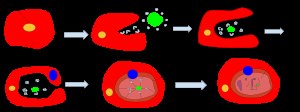
Makrofag
Makrofag spiser patogen, i 6 trin.
Makrofager, forkortet MΦ, er en type hvide blodlegemer, der som del af immunsystemet opsluger og nedbryder beskadigede celler og celle-affald, fremmedlegemer, mikrober, kræftceller og alt andet, hvis overflade ikke indeholder de proteiner, som karakteriserer sunde kropsceller.